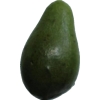
Label: green_avocado